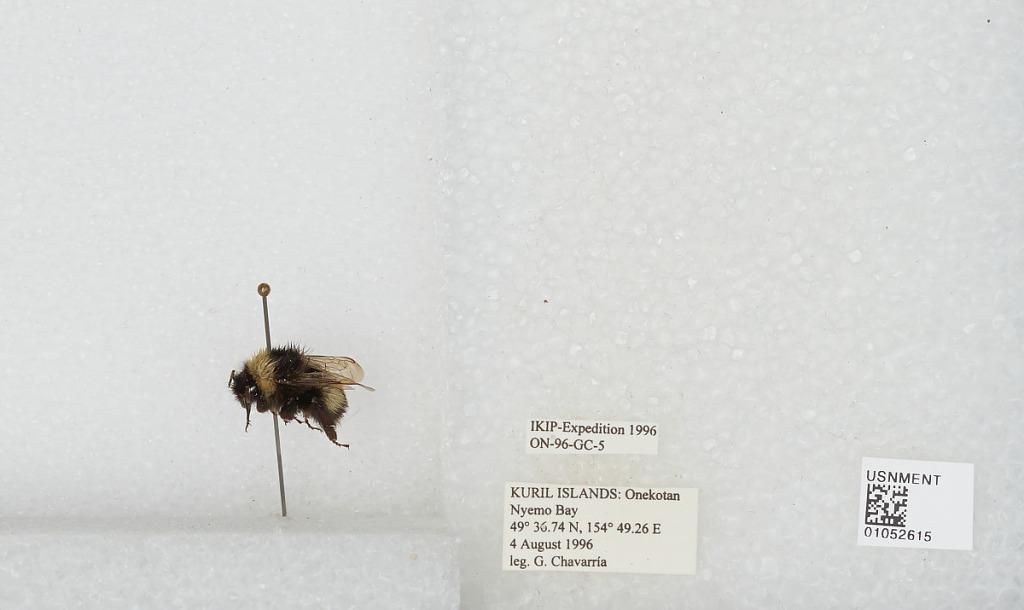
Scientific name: Bombus sp.
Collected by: G. Chavarria
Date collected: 1996-8-4
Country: Russia
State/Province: Sakhalin
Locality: Onekotan Island, Nyemo Bay, Kuril Islands
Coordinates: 49.6122, 154.821